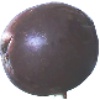
Label: Passion Fruit 1